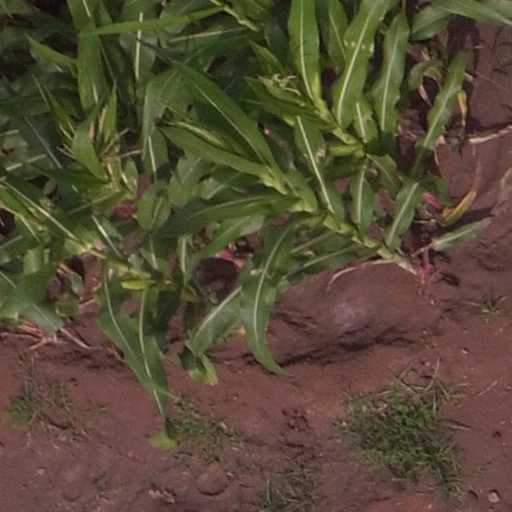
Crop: maize; corn